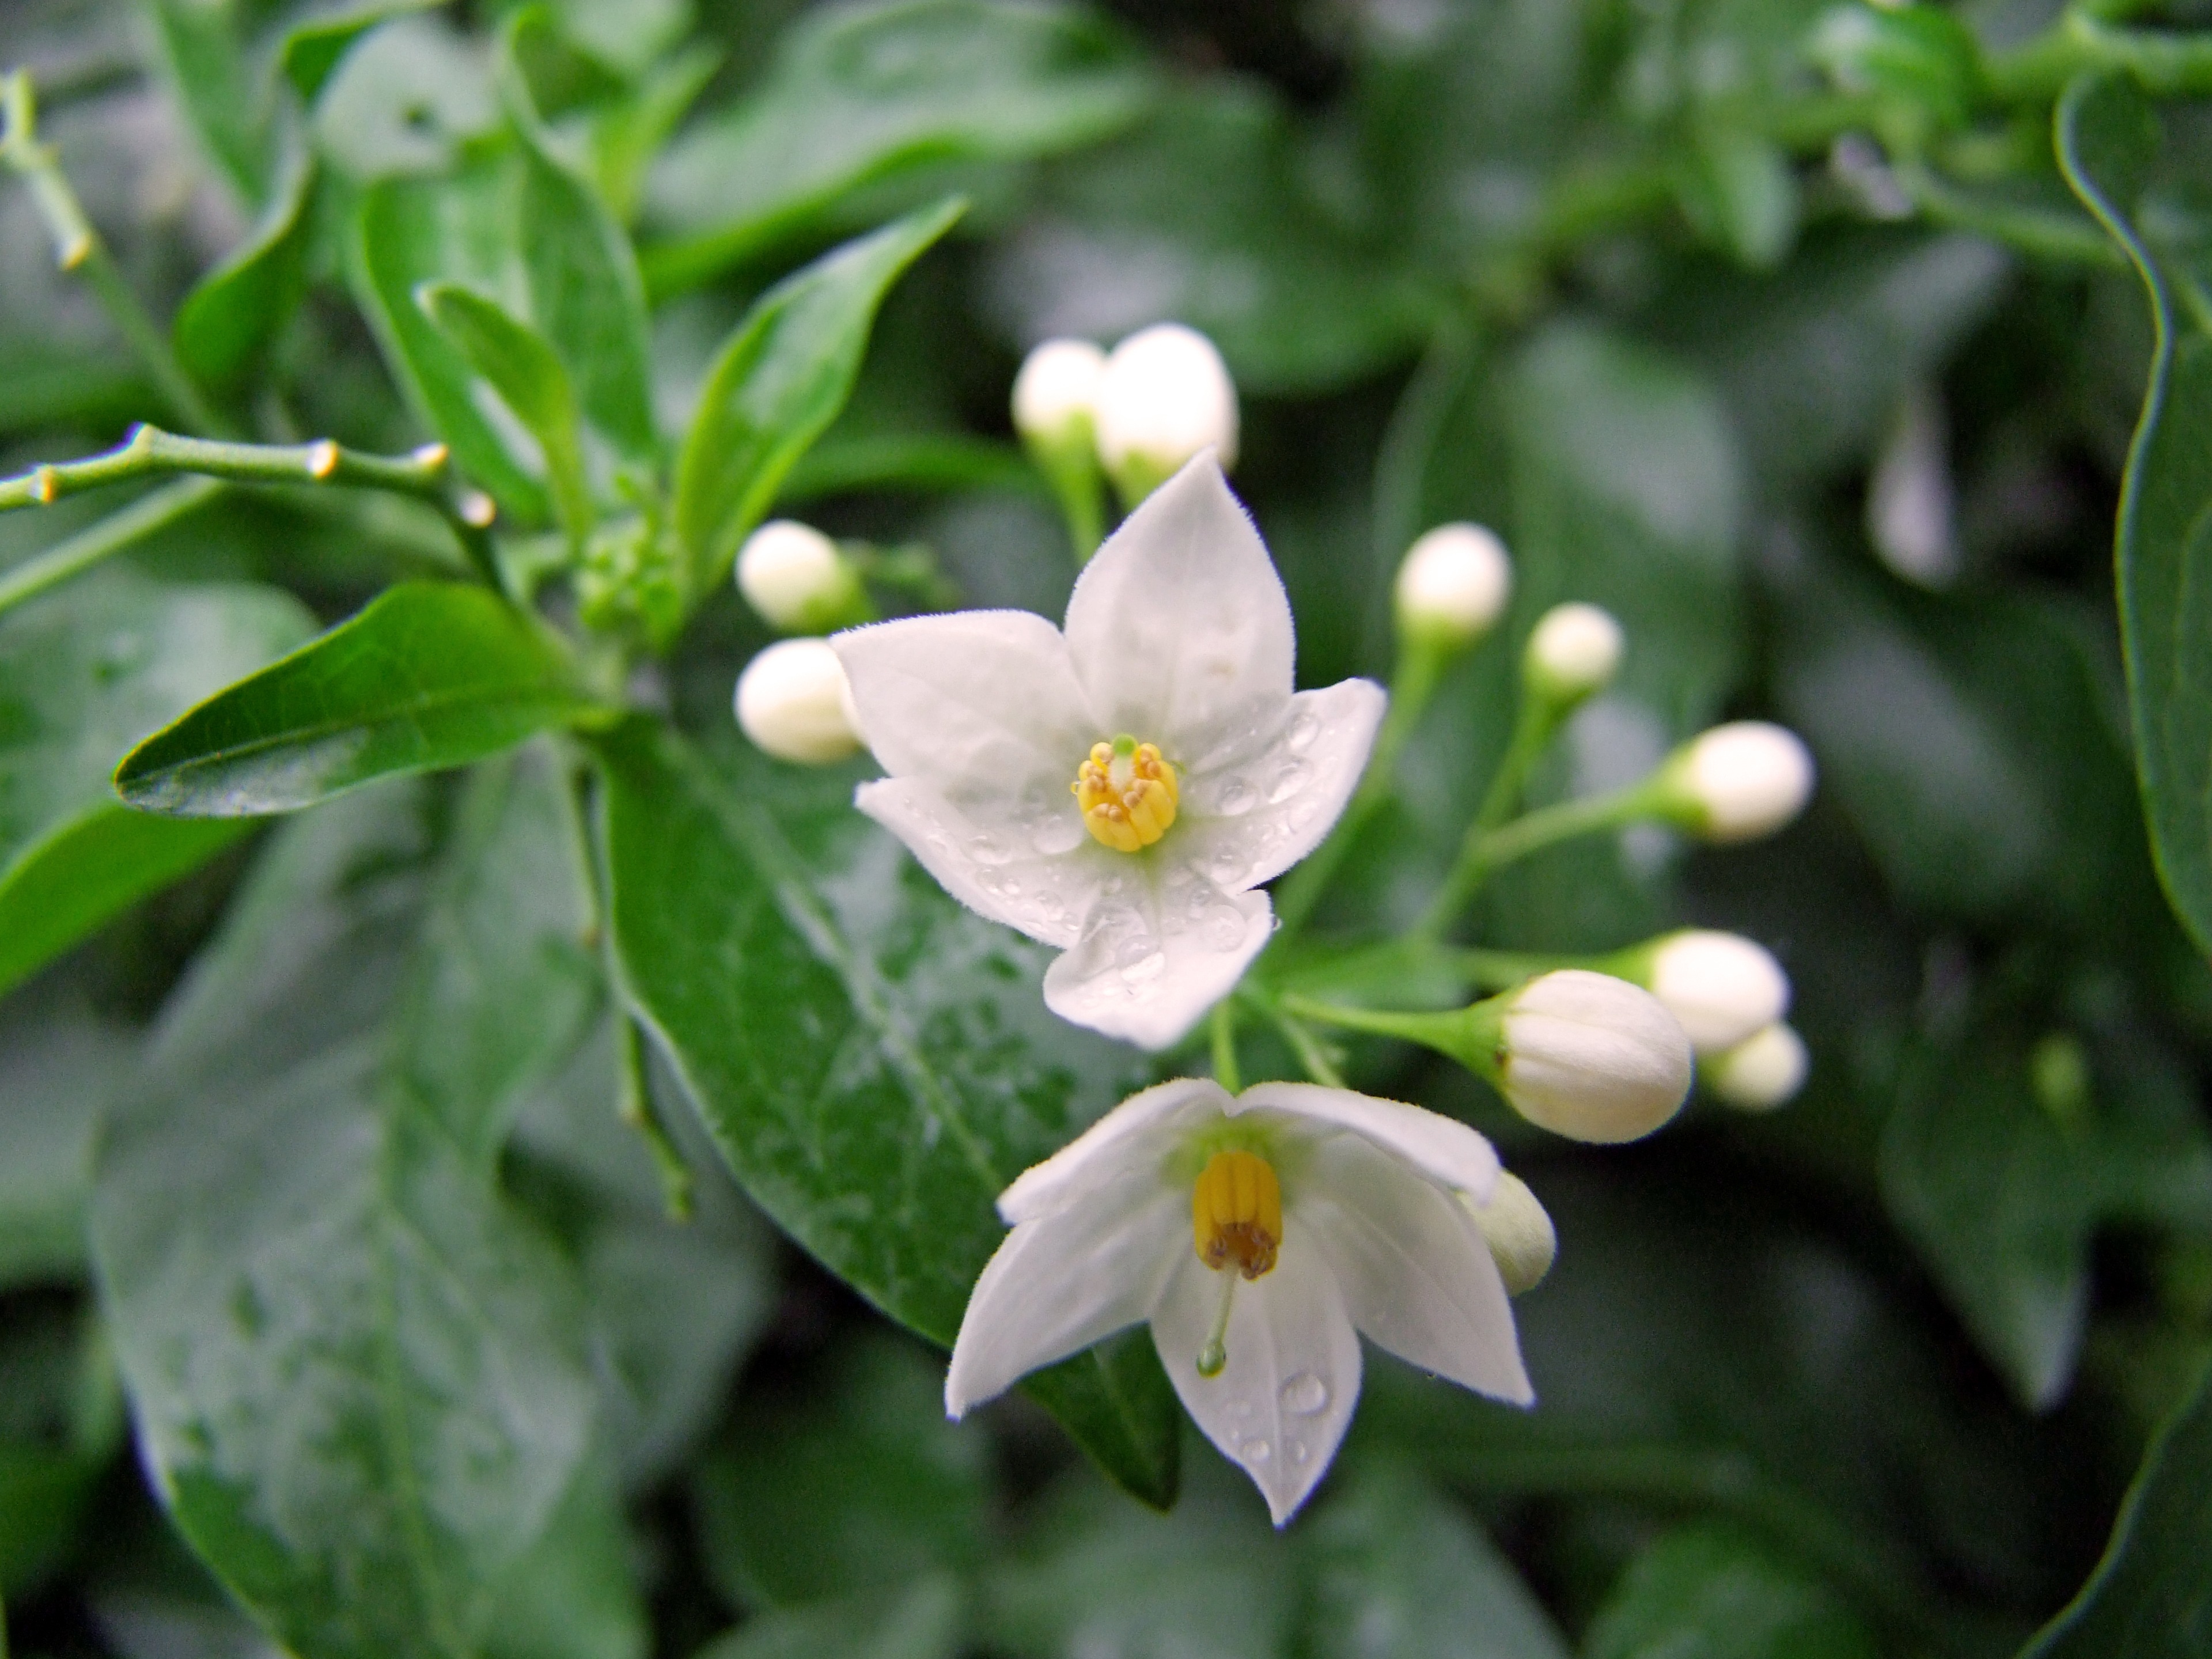
nature, blossom, plant, white, flower, bloom, green, botany, flora, wildflower, macro photography, jasmine, jasmin, flowering plant, land plant